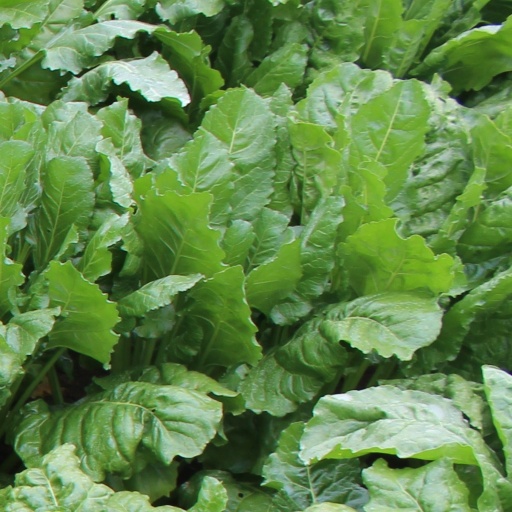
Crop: sugar beet